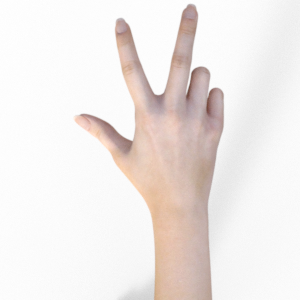
Label: scissors